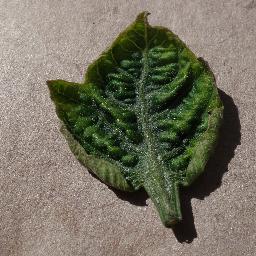
Label: Tomato___Tomato_Yellow_Leaf_Curl_Virus